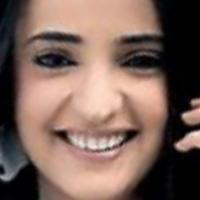
Age group: age 21-30